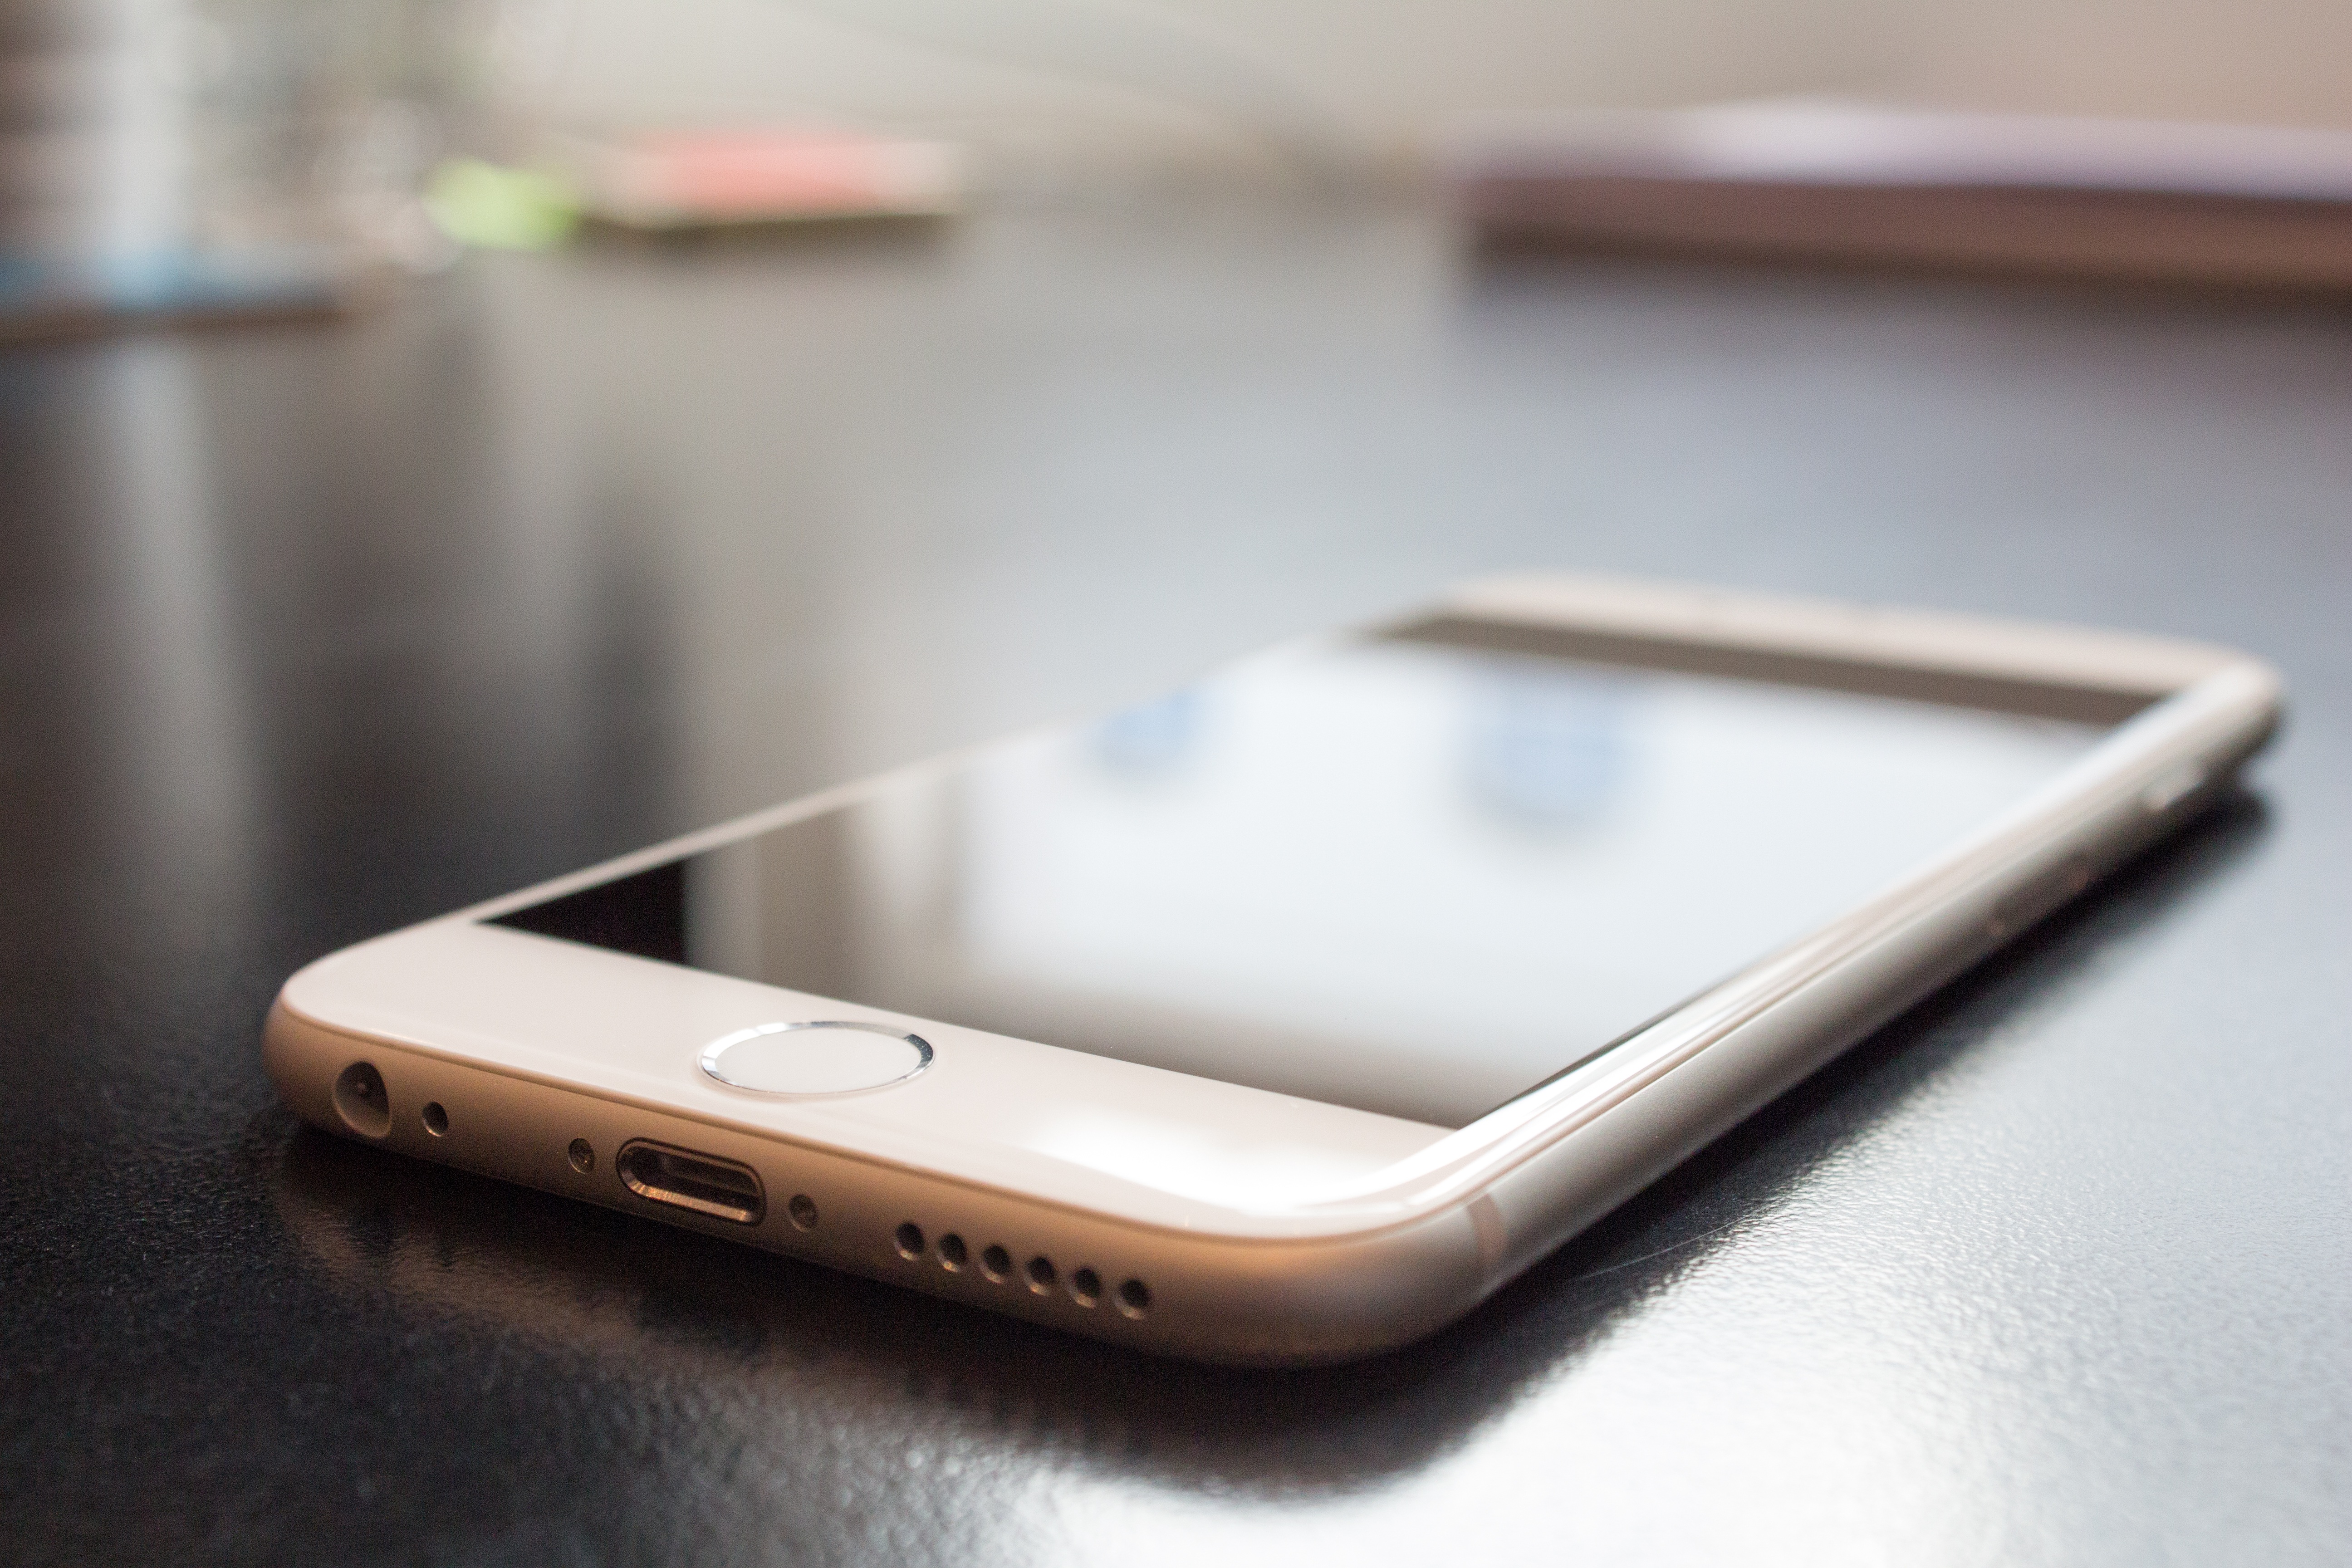
iphone, smartphone, apple, technology, touch, telephone, gadget, mobile phone, product, iphone 6, electronics, touchscreen, electronic device, portable communications device, communication device